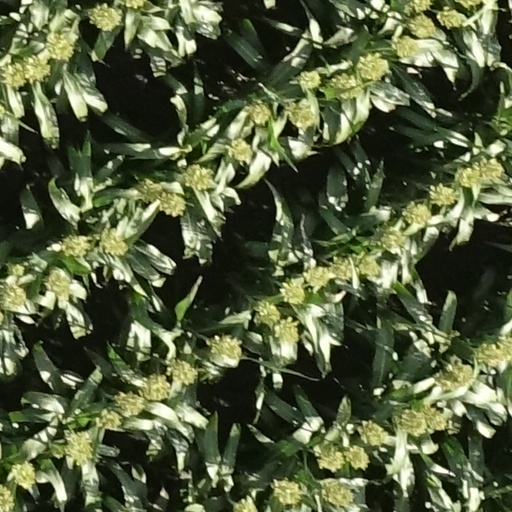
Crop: sorghum